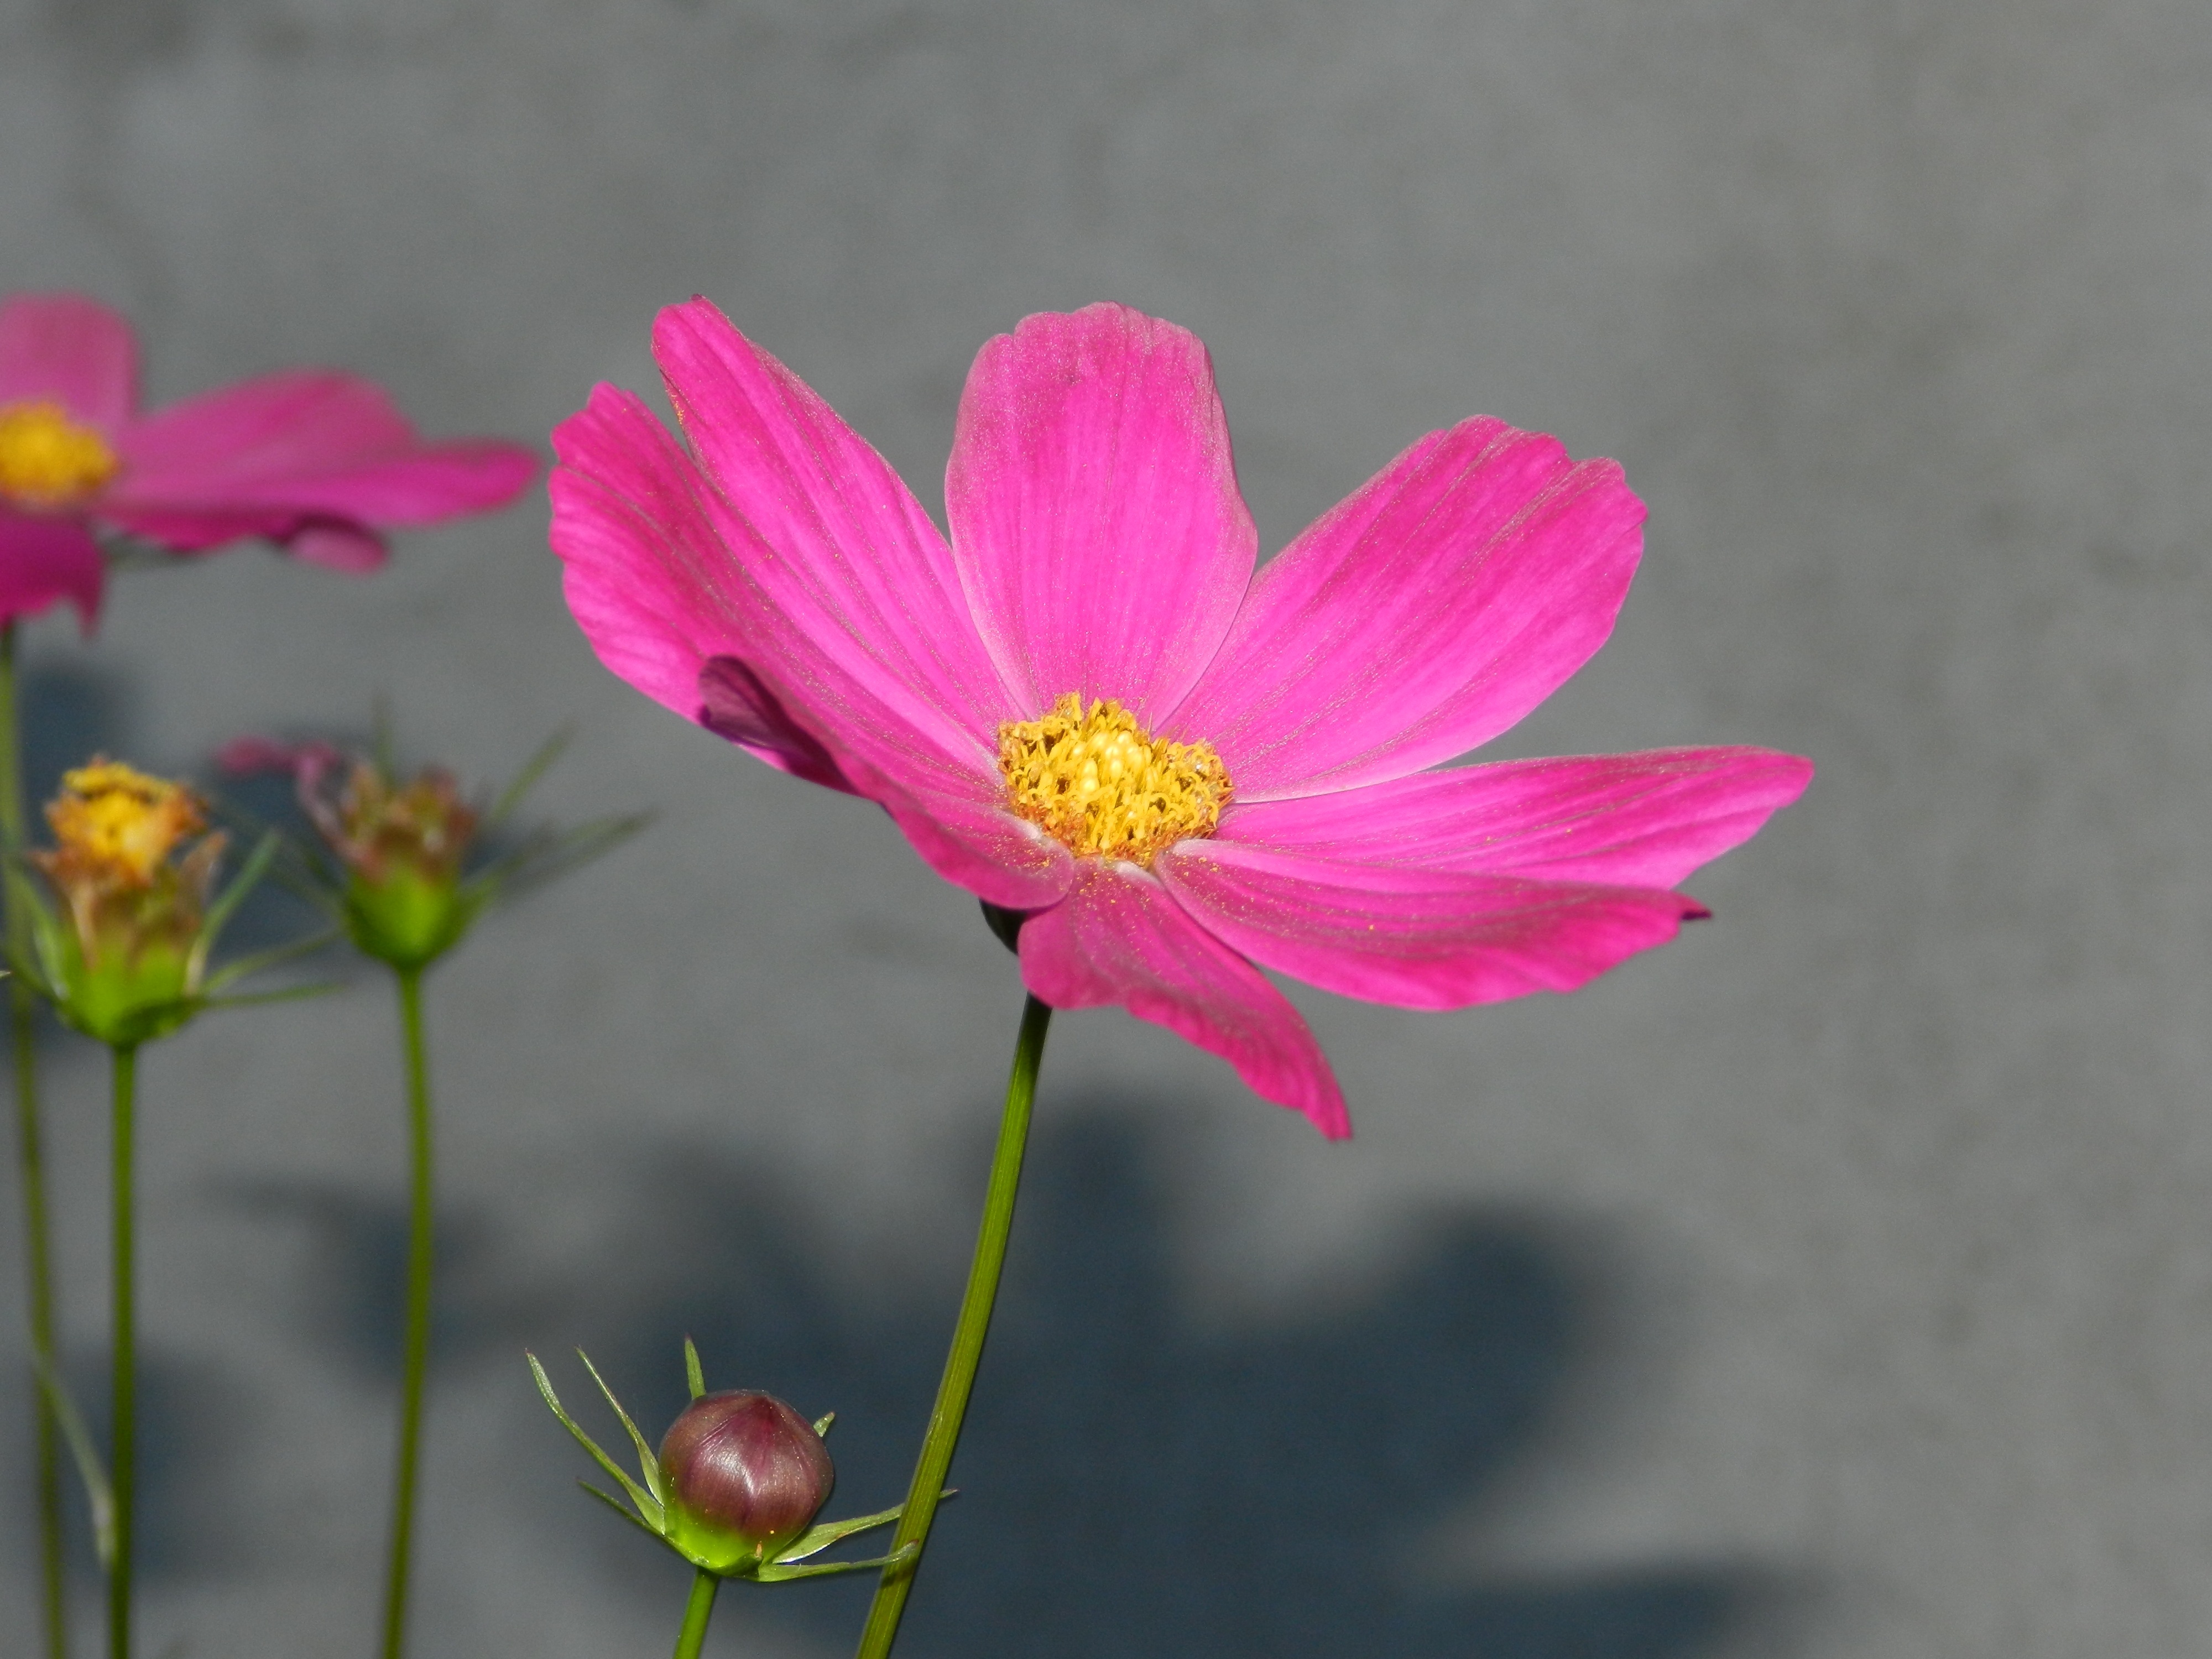
nature, plant, cosmos, flower, purple, petal, summer, pollen, color, garden, pink, flora, flowers, shadows, bright, macro photography, flowering plant, daisy family, annual plant, plant stem, land plant, garden cosmos